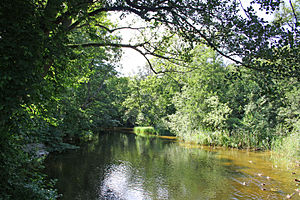
Skräbeån
Skräbeån, ved Bromölla.
Skräbeån er det det vandløb der afvander Skånes største sø Ivösjön.